Kurds in Palestine

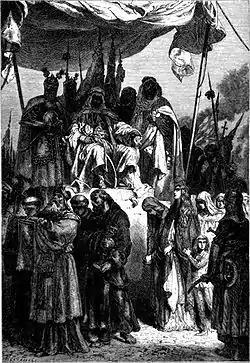
Saladin was a so-called Saracen of Kurdish origin, who conquered Palestine in the 12th century.

The origins of some Palestinian Kurds can be traced to the era of conquests of Kurdish Ayyubid dynasty during the Crusades. The Ayyubid rulers settled many Kurdish tribes in Palestine in order to secure the borders of their empire. There are also many Kurdish clans who came to Palestine at post-Ayyubid periods, especially under the Ottomans. The Kurds are the largest ethnic minority in the West Bank.